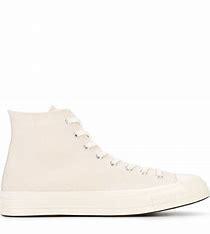
Brand: Converse
Model: Chuck Taylor All Star 70 Hi